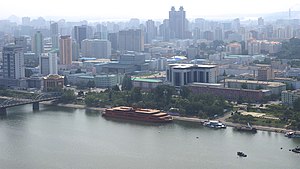
Nordkoreanske byer
Udsigt over Pyongyang
Byer i Nordkorea.